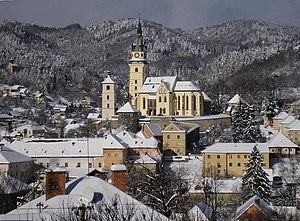
Kremnica est une ville du district de Žiar nad Hronom, dans la région de Banská Bystrica, en Slovaquie.